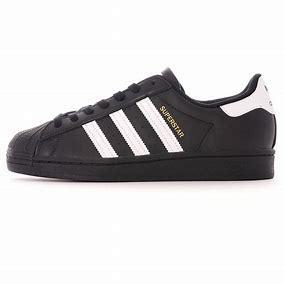
Brand: adidas
Model: originals Adidas Originals Superstar